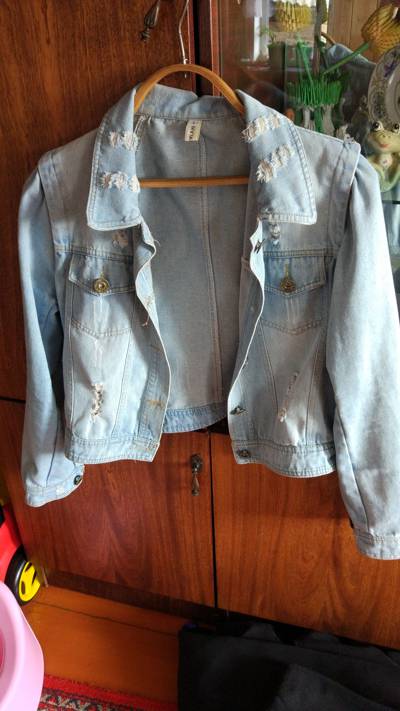
Waste category: clothes